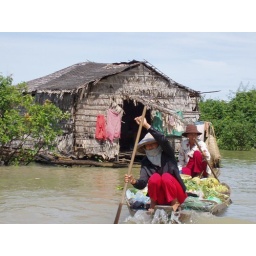
Biggest fresh water lake in Asia